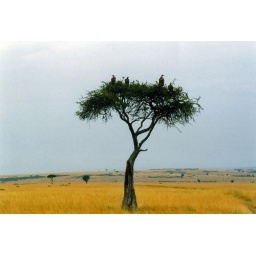
I spotted this tree full of vultures in another section of the Masai Mara